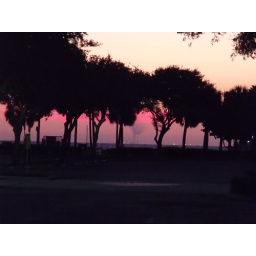
trees with pink purple sky below